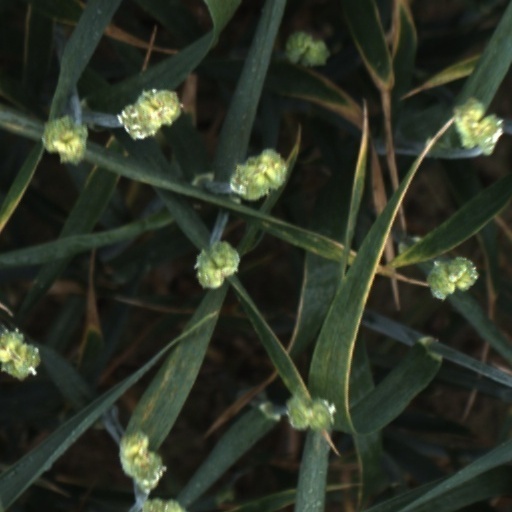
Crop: wheat